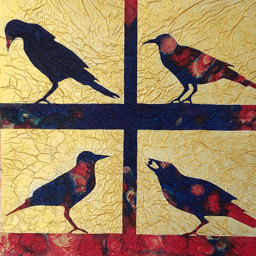
as the crows may fly